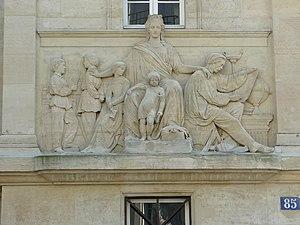
Ancien bâtiment de l'école mutuelle des parents, 85 rue de Vaugirard (Paris, 6e arrond). Bas relief d'Aimé Millet (1850) - façade inscrite au titre des Monuments historiques, ce bâtiment a abrité l'École technique de photographie et de cinéma, aujourd'hui École nationale supérieure Louis-Lumière transférée à Noisy-le-Grand. Inscriptions
Aimé Millet, né le 28 septembre 1819 à Paris, ville où il est mort le 14 janvier 1891, est un sculpteur, médailleur et peintre français.
L'École mutuelle est le nom générique donné à la méthode d'enseignement qui se développa en France dès 1747, puis en Grande-Bretagne vers 1795, aussi connu sous le nom d'enseignement mutuel. Ce modèle se diffusa au début du XIXᵉ en Europe : en Grande-Bretagne, en Italie, en Espagne et en France à partir de 1815. Les principes de l'enseignement mutuel sont anciens, l'explorateur et écrivain italien Pietro della Valle faisait état, dès 1618, d'enfants qui s'enseignaient mutuellement une leçon en écrivant sur le sable d'une plage en Inde.